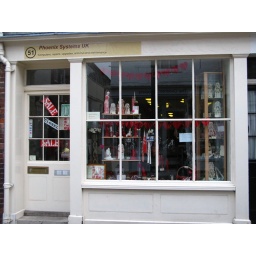
Note the sign above the door describing the services offered...